2020 STCC TCR Scandinavia Touring Car Championship

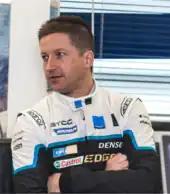
Robert Dahlgren is the reigning Drivers' Champion.

The 2020 STCC TCR Scandinavia Touring Car Championship was the tenth overall season of the Scandinavian Touring Car Championship and the fourth under the internationally recognised TCR formula. It was also the third time the championship has run under the STCC TCR Scandinavia Touring Car Championship banner. Originally due to start on 15 May at Ring Knutstorp and end on 4 October at Mantorp Park, the season start was postponed due to the COVID-19 pandemic. A revised calendar was due to be published sometime after Easter.